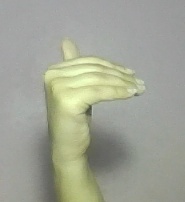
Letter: khaa